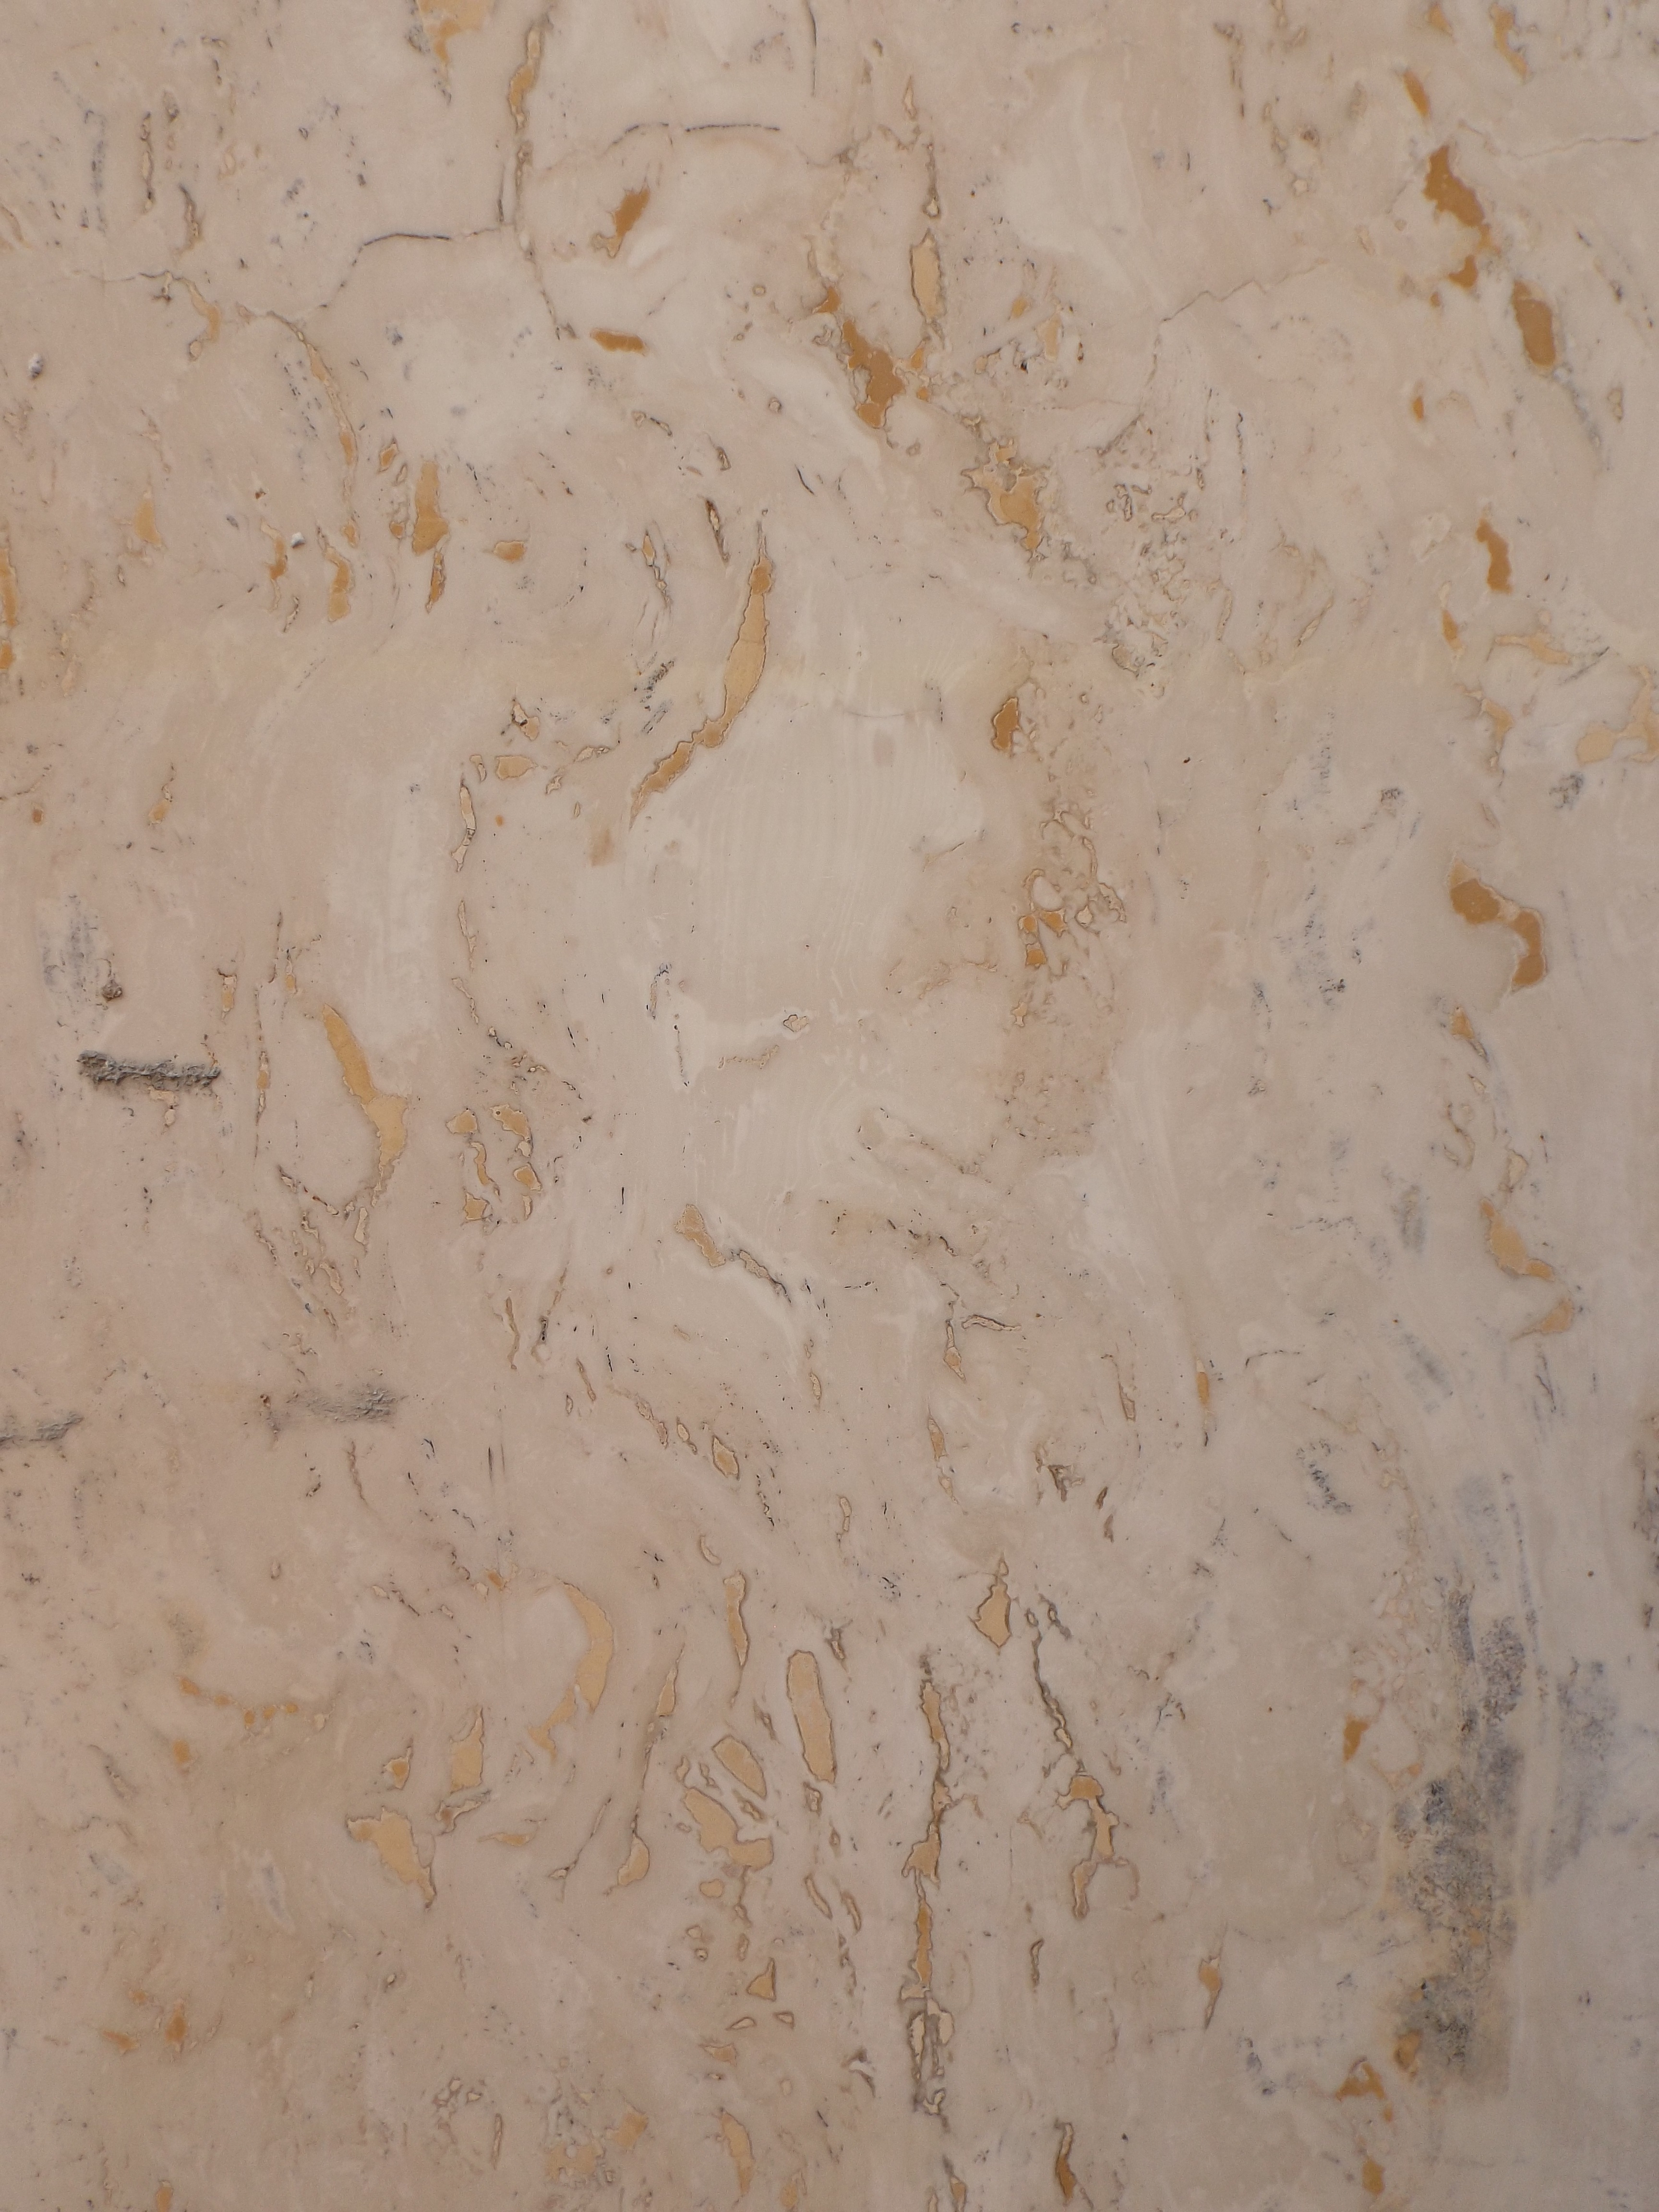
abstract, texture, floor, tile, material, background, rosa, marble, plaster, flooring, laminate flooring